Sierra Madre Occidental pine–oak forests

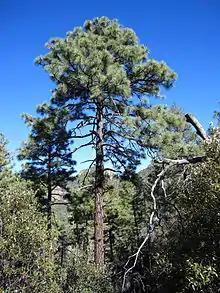
Apache pine ("Pinus engelmannii") in the Chiricahua Mountains of southeastern Arizona

Species of pine ("Pinus") and oak ("Quercus") are the predominant trees in the ecoregion. Plant communities vary with rainfall, elevation, temperature, and soils, and species can vary between the sky island, northern, central, and southern portions of the range. The most common plant communities are pine forest, pine–oak forest, oak forest, and oak or pine-oak woodland, with smaller areas of mixed conifer forest, mesophytic forest, montane meadow, primary or secondary chaparral, and juniper scrub.